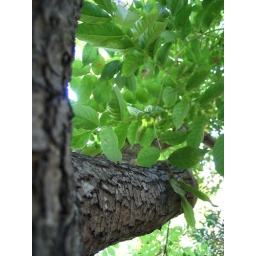
i thought the green in this tree was really pretty